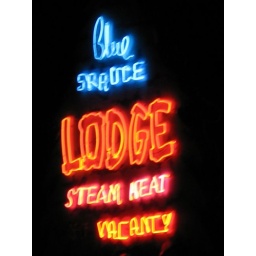
The neon outline of a spruce tree around the perimeter of this sign wasn't working. :( Gallup NM